Emperor Cheng of Han

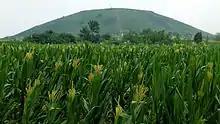
Yanling (延陵), tomb of Emperor Cheng, in Xianyang, Shaanxi

Emperor Cheng died suddenly in 7 BC, apparently from a stroke (although historians also report the possibility of an overdose of aphrodisiacs given to him by Consort Zhao Hede).